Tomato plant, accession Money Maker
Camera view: vertical (180 deg); turntable rotation: 30 degrees
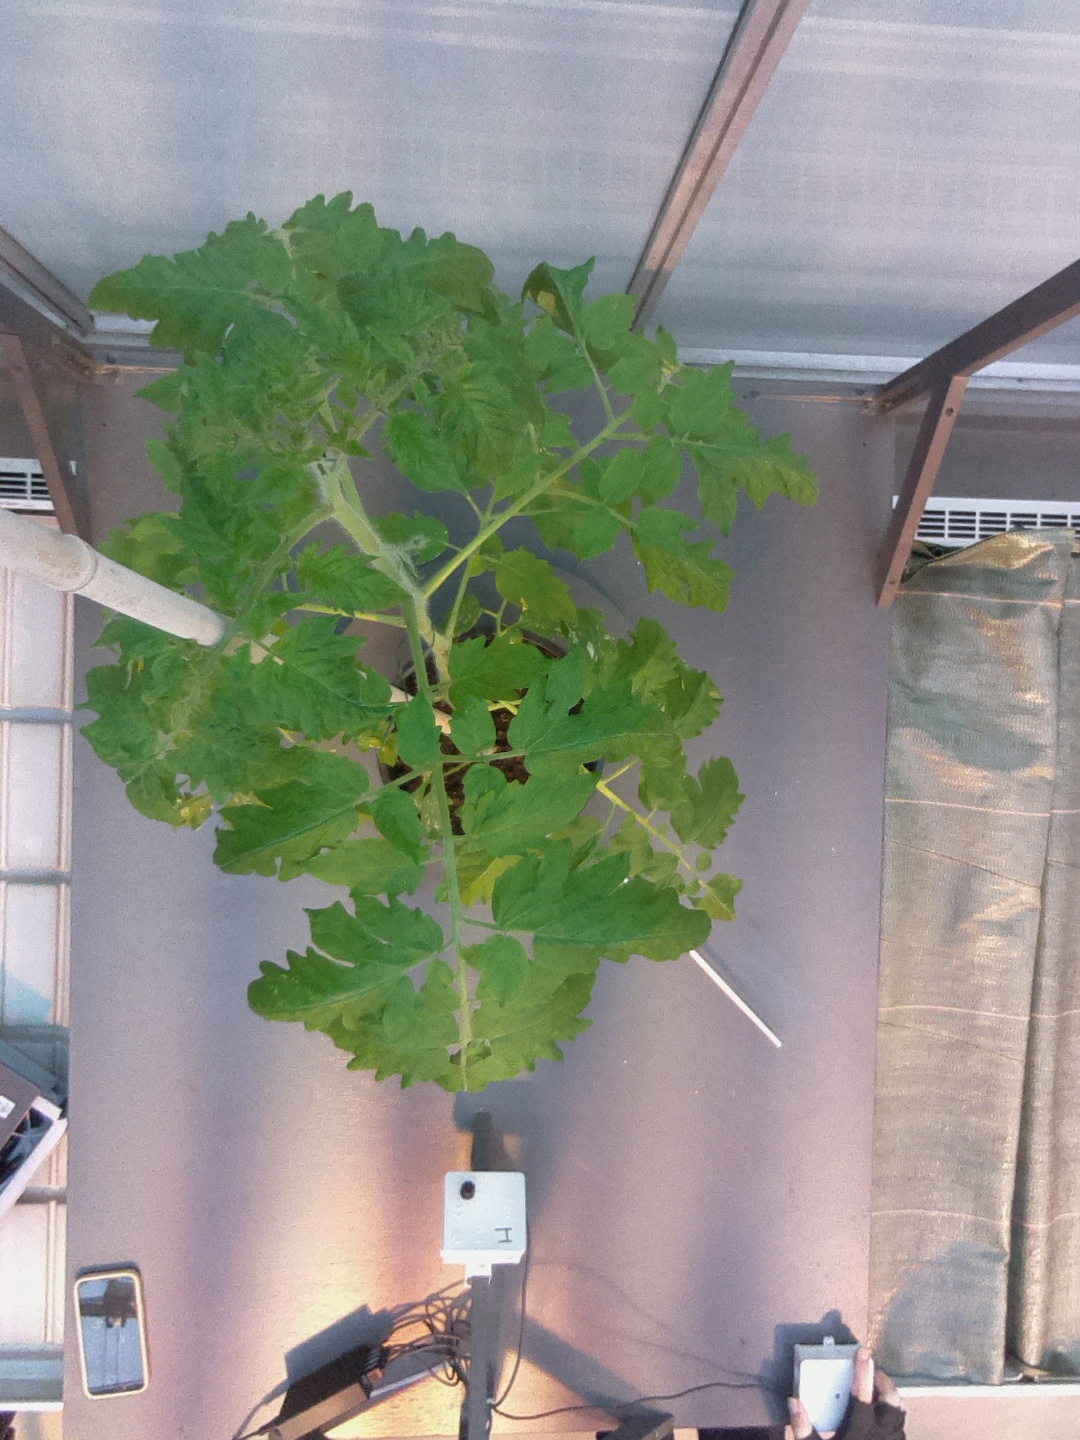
BBCH growth stage 60: First flowers open